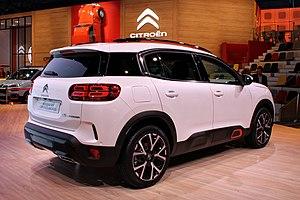
Le C5 Aircross est un SUV compact qui est produit par le constructeur automobile français Citroën à partir de 2017 en Chine dans l'usine de Chengdu, puis à partir de 2018 en France dans l'usine PSA de Rennes. À partir de 2020, il est aussi assemblé à Tiruvallur dans le sud-est de l'Inde dans une usine codétenue avec Hindustan Motors.